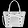
Label: Bag